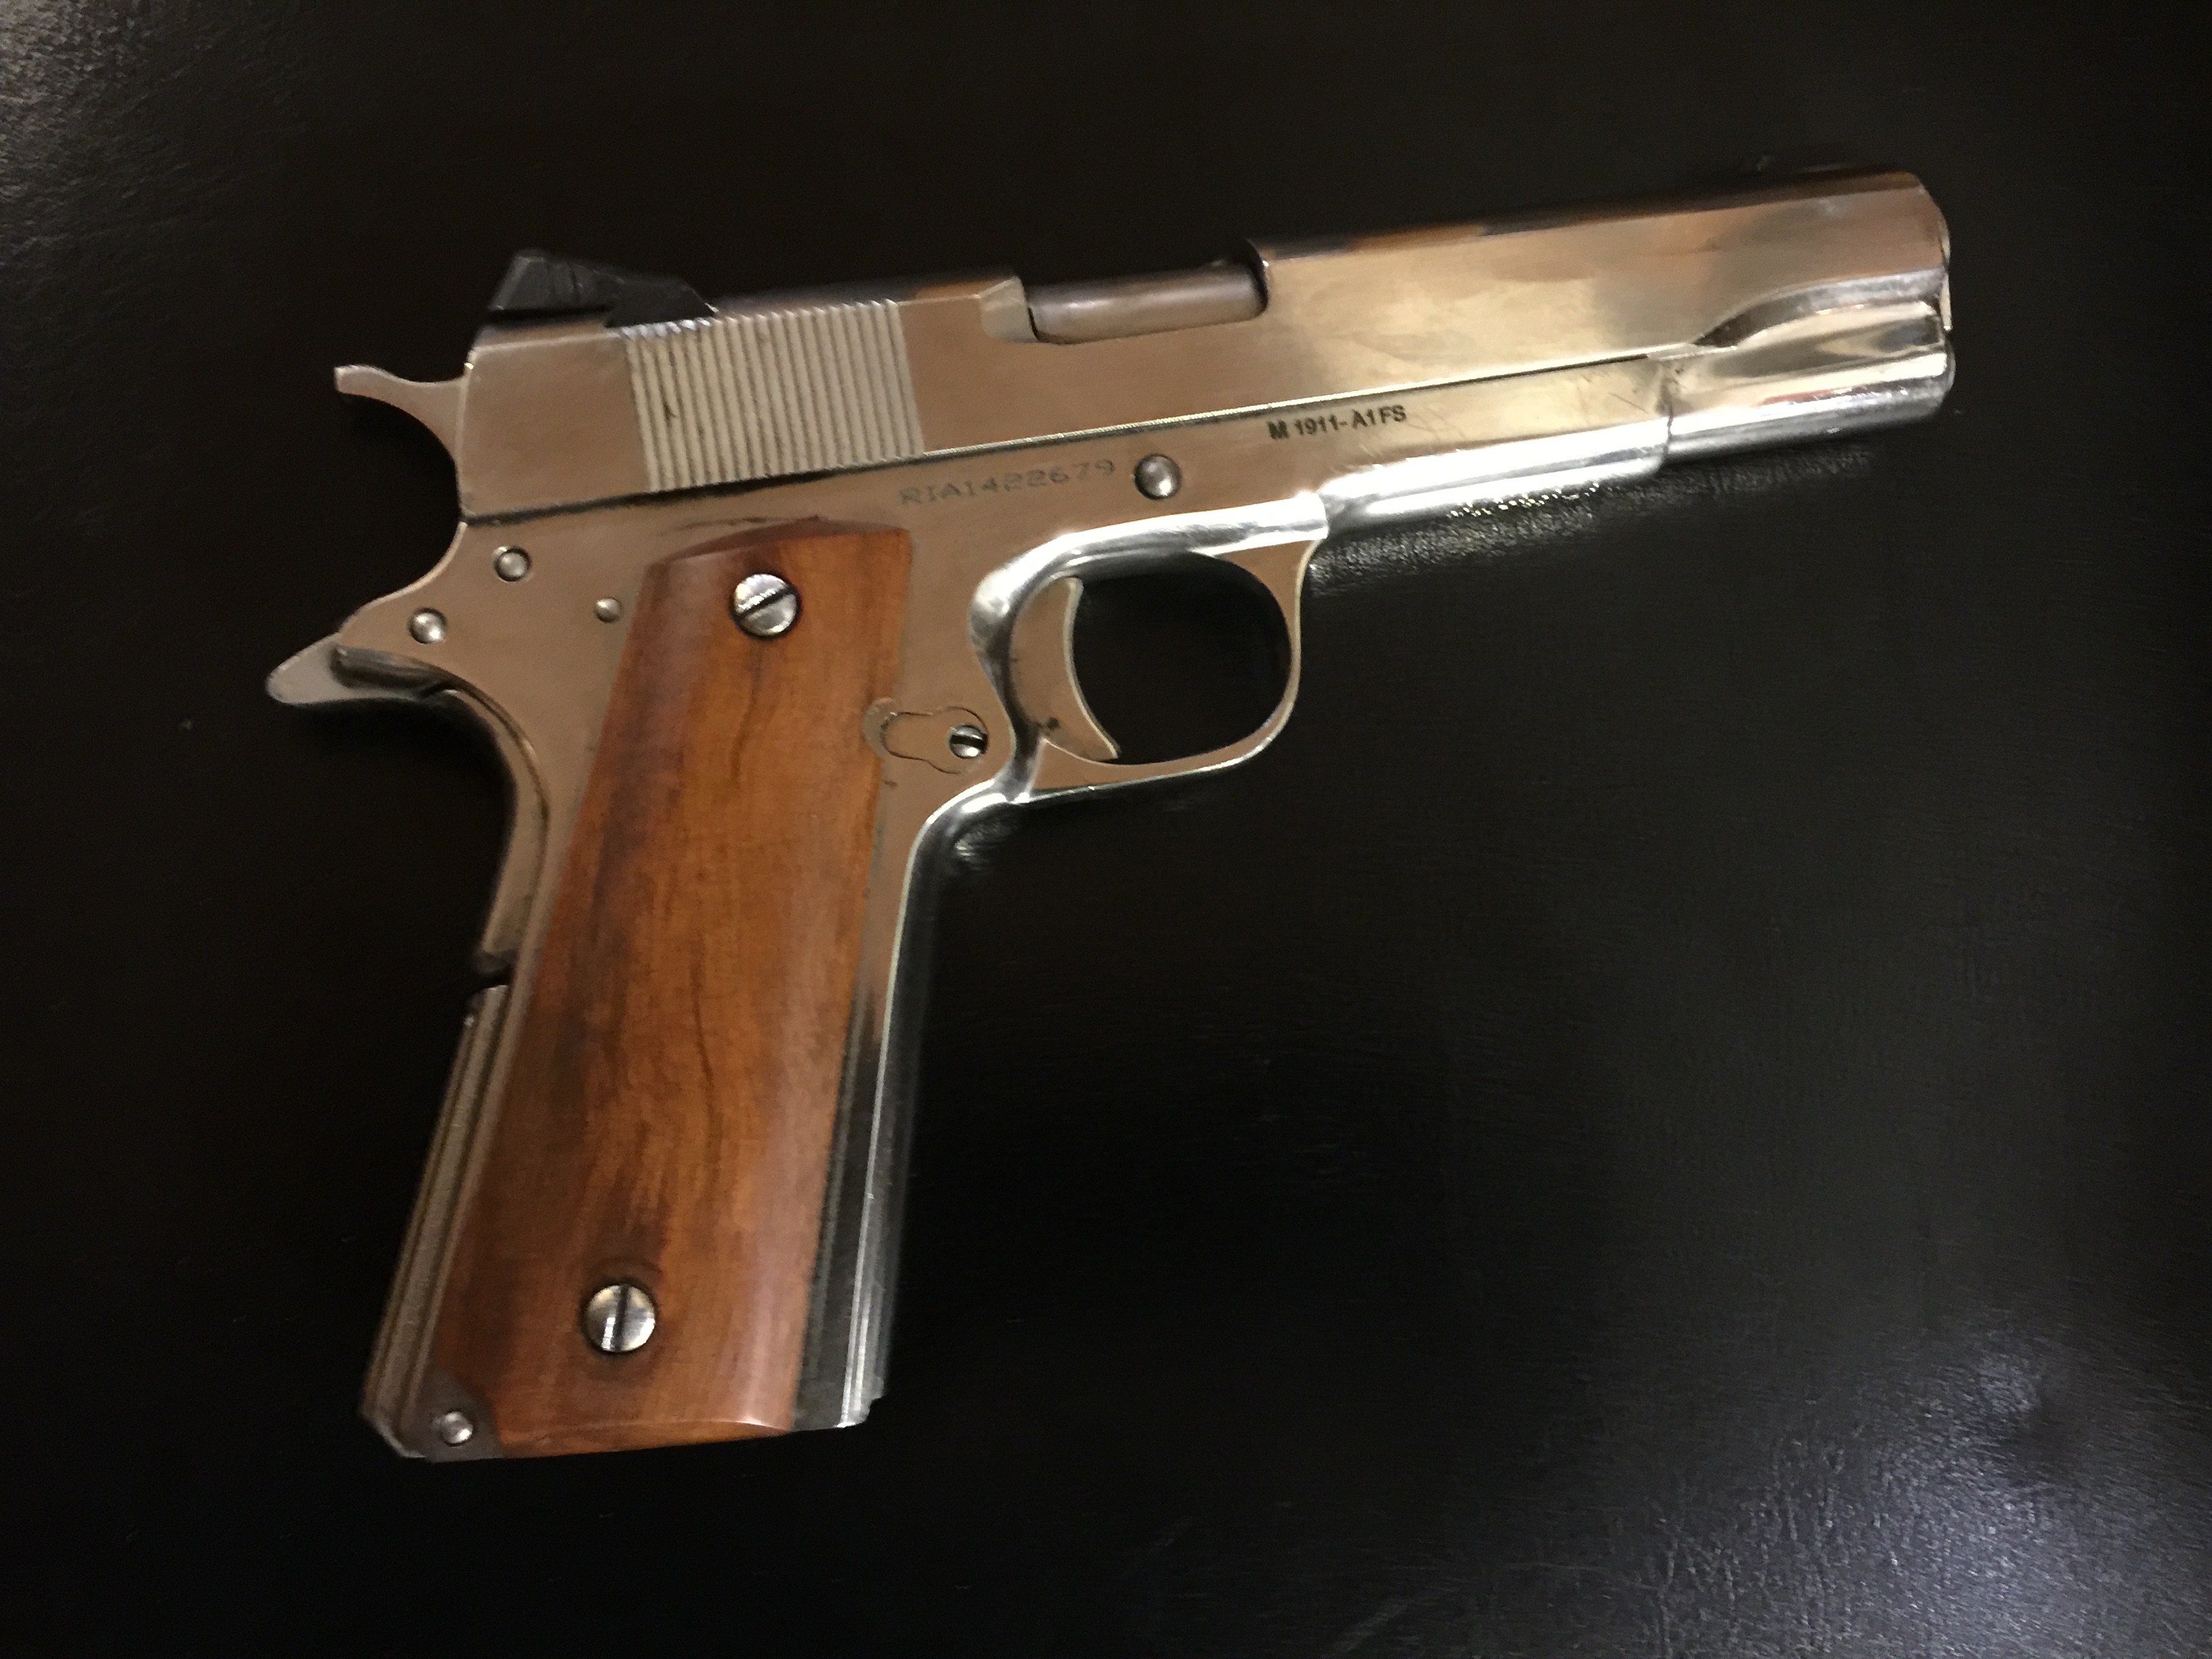
weapon, gun, 1911, 38super, rockislandarmory, handgun, revolver, firearm, trigger, gun barrel, gun accessory